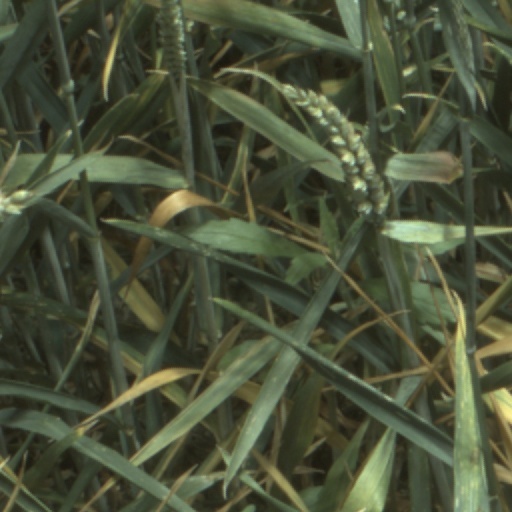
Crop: wheat